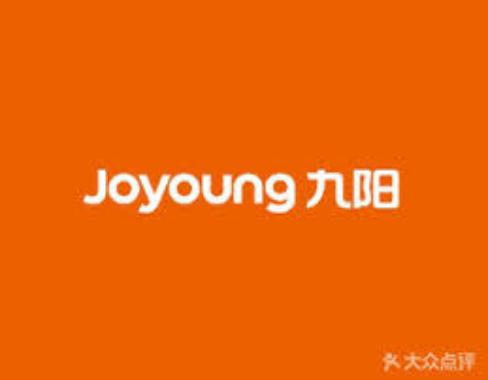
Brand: joyoung
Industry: Necessities